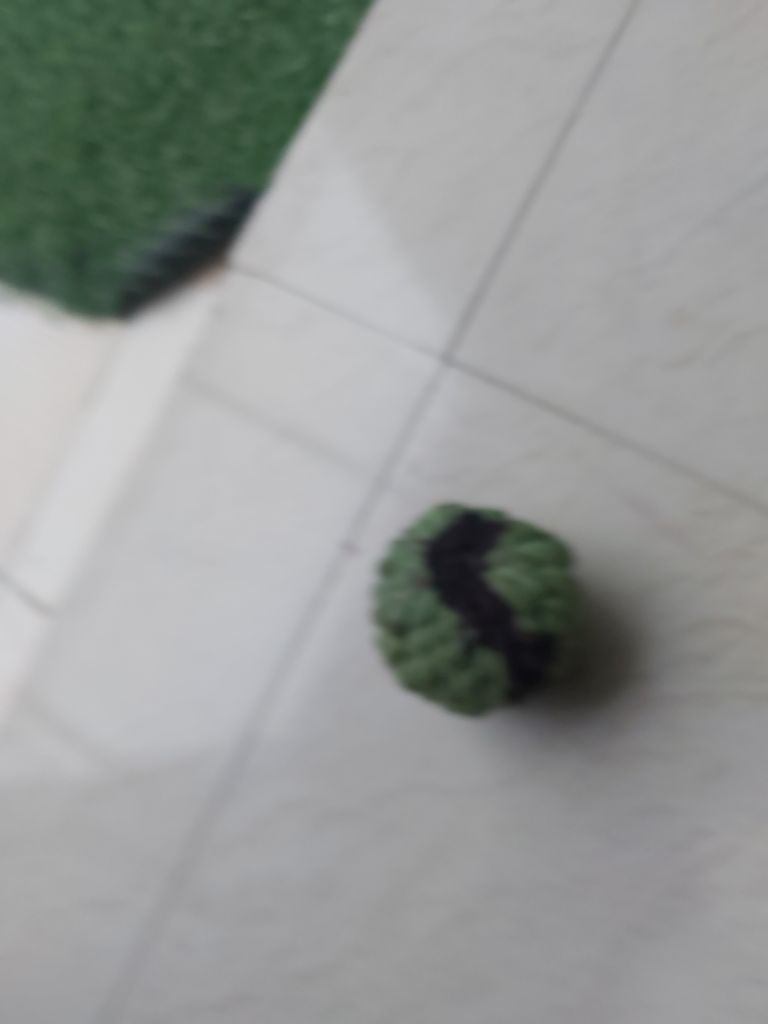
Disease label: Diplodia Rot